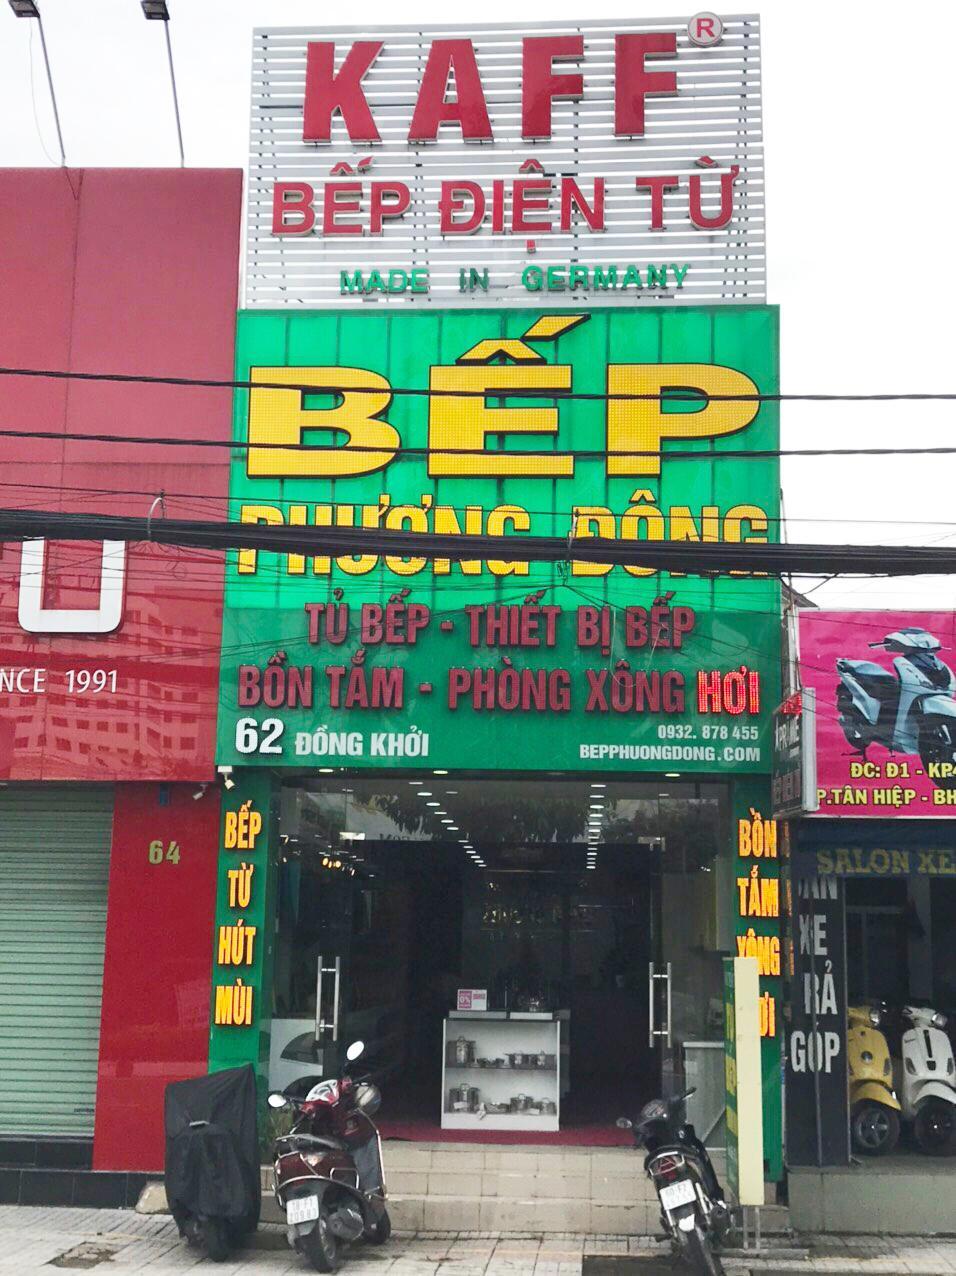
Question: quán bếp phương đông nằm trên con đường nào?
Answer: đường đồng khởi